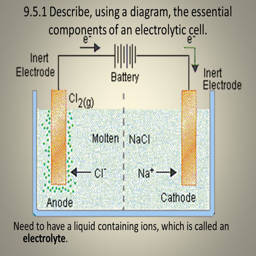
9.5 . describe , using a diagram , the essential components of an electrolytic cell .